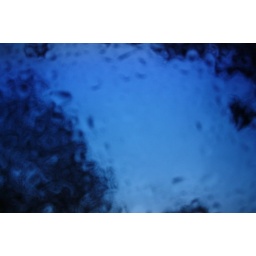
SOOC; I used the tinted windows of my car as an amazing filter. (: Old, from around November 2009.